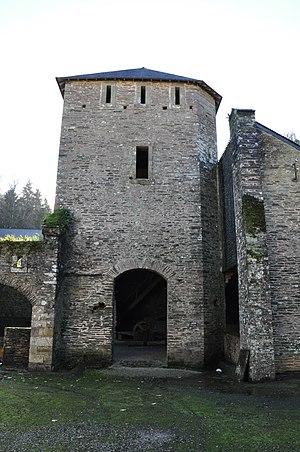
Haut fourneau des forges des Salles
Les forges des Salles sont un ancien établissement sidérurgique français, fondé en 1623 par Geoffroy Finement d'Angicourt.